Thomas Hickey (soldier)

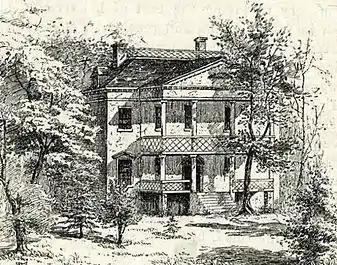
Richmond Hill (built , demolished 1849)

Washington's headquarters from May to June 1776 was at Richmond Hill, a suburban villa outside the city. Samuel Fraunces, a tavern keeper whose establishment was about two miles away, provided meals for the general and his officers. Washington hired a housekeeper, a 72-year-old widow named Elizabeth Thompson, who worked at Richmond Hill from June 1776 to December 1781.